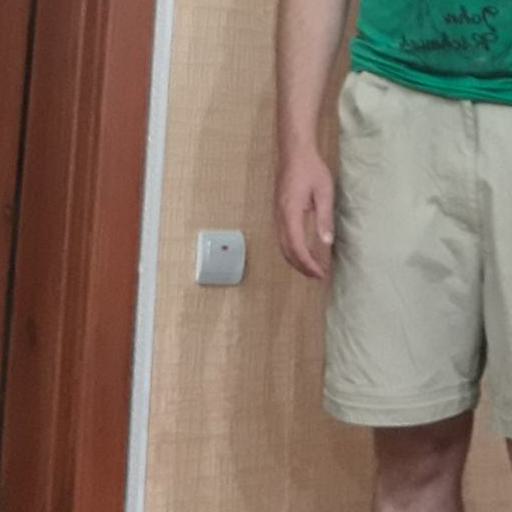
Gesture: no_gesture